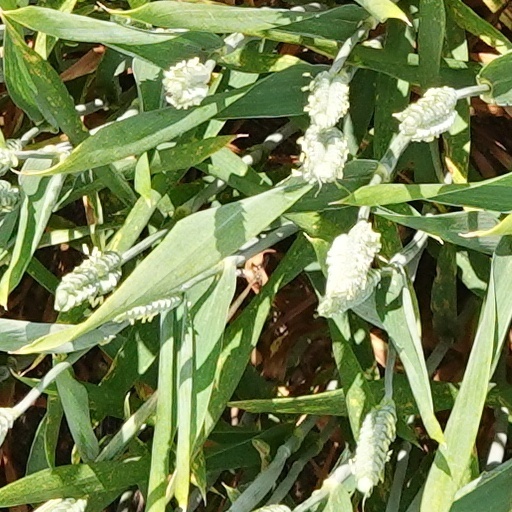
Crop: wheat